List of Billboard Easy Listening number ones of 1961

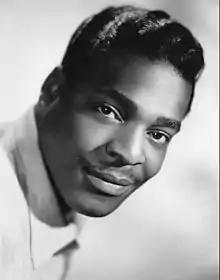
A dark-skinned man with a thin mustache, smiling slightly

In 1961, "Billboard" magazine launched a chart ranking the top-performing songs in the United States which were considered to be "easy listening". The chart has undergone various name changes and since 1996 has been published under the title Adult Contemporary. Initially, the listing was compiled simply by extracting from the magazine's pop music chart, the Hot 100, those songs which were deemed by the magazine's staff to fit under the Easy Listening banner and ranking them according to their placings on the Hot 100. In 1961, seven different songs topped the Easy Listening chart in 24 issues of the magazine.